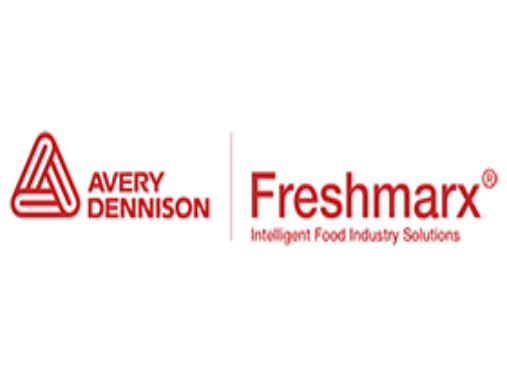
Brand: avery dennison-1
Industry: Others